Deepdale

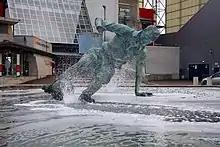
"The Splash", statue of Sir Tom Finney (1922–2014)

Outside the Sir Tom Finney Stand, is a statue of the famous player himself, sculpted by Preston-born sculptor Peter Hodgkinson.